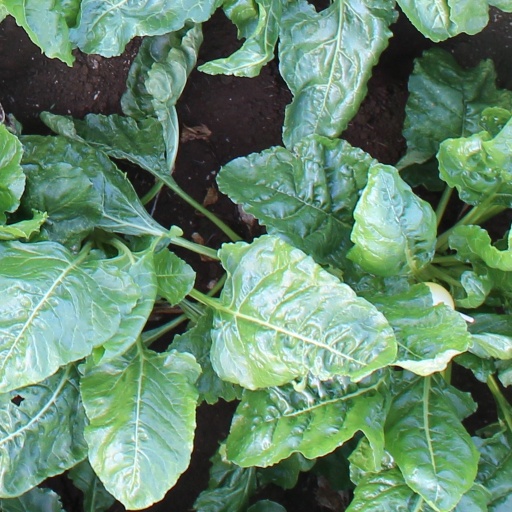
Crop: sugar beet